Don't Go Yet

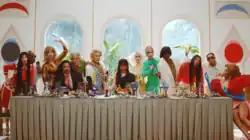

The music video opens as the singer takes a ride in a classic convertible as she switches stations on the radio. Cabello also mentioned on her Twitter account that her grandfather's voice is playing on the radio station in the beginning. The footage then morphs into a stop-motion scene of a toy car carmaking its way up a dirt road accompanied by green hills and palm trees to a grand coral pink house, where Cabello rings the door bell. Inside, a vibrant party with friends and family is taking place.